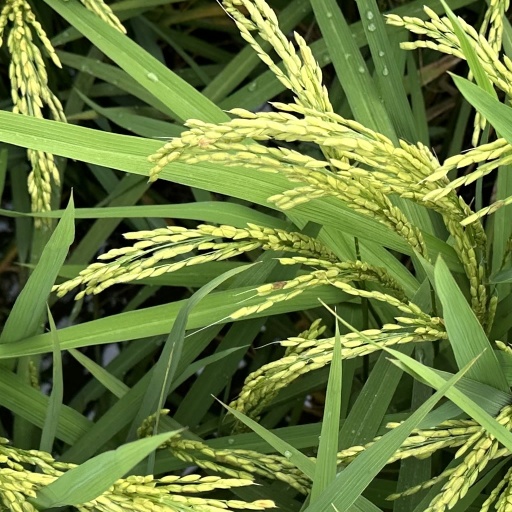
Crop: rice